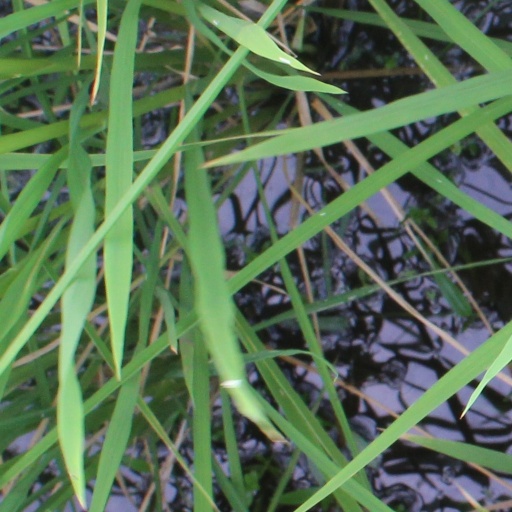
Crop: rice